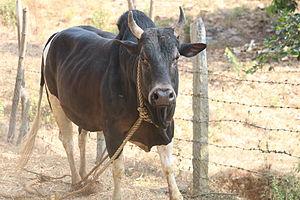
Ponwar est une race bovine indienne. Elle appartient à la sous-espèce zébuine de Bos taurus. Elle porte aussi le nom de purnea.